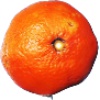
Label: clementine